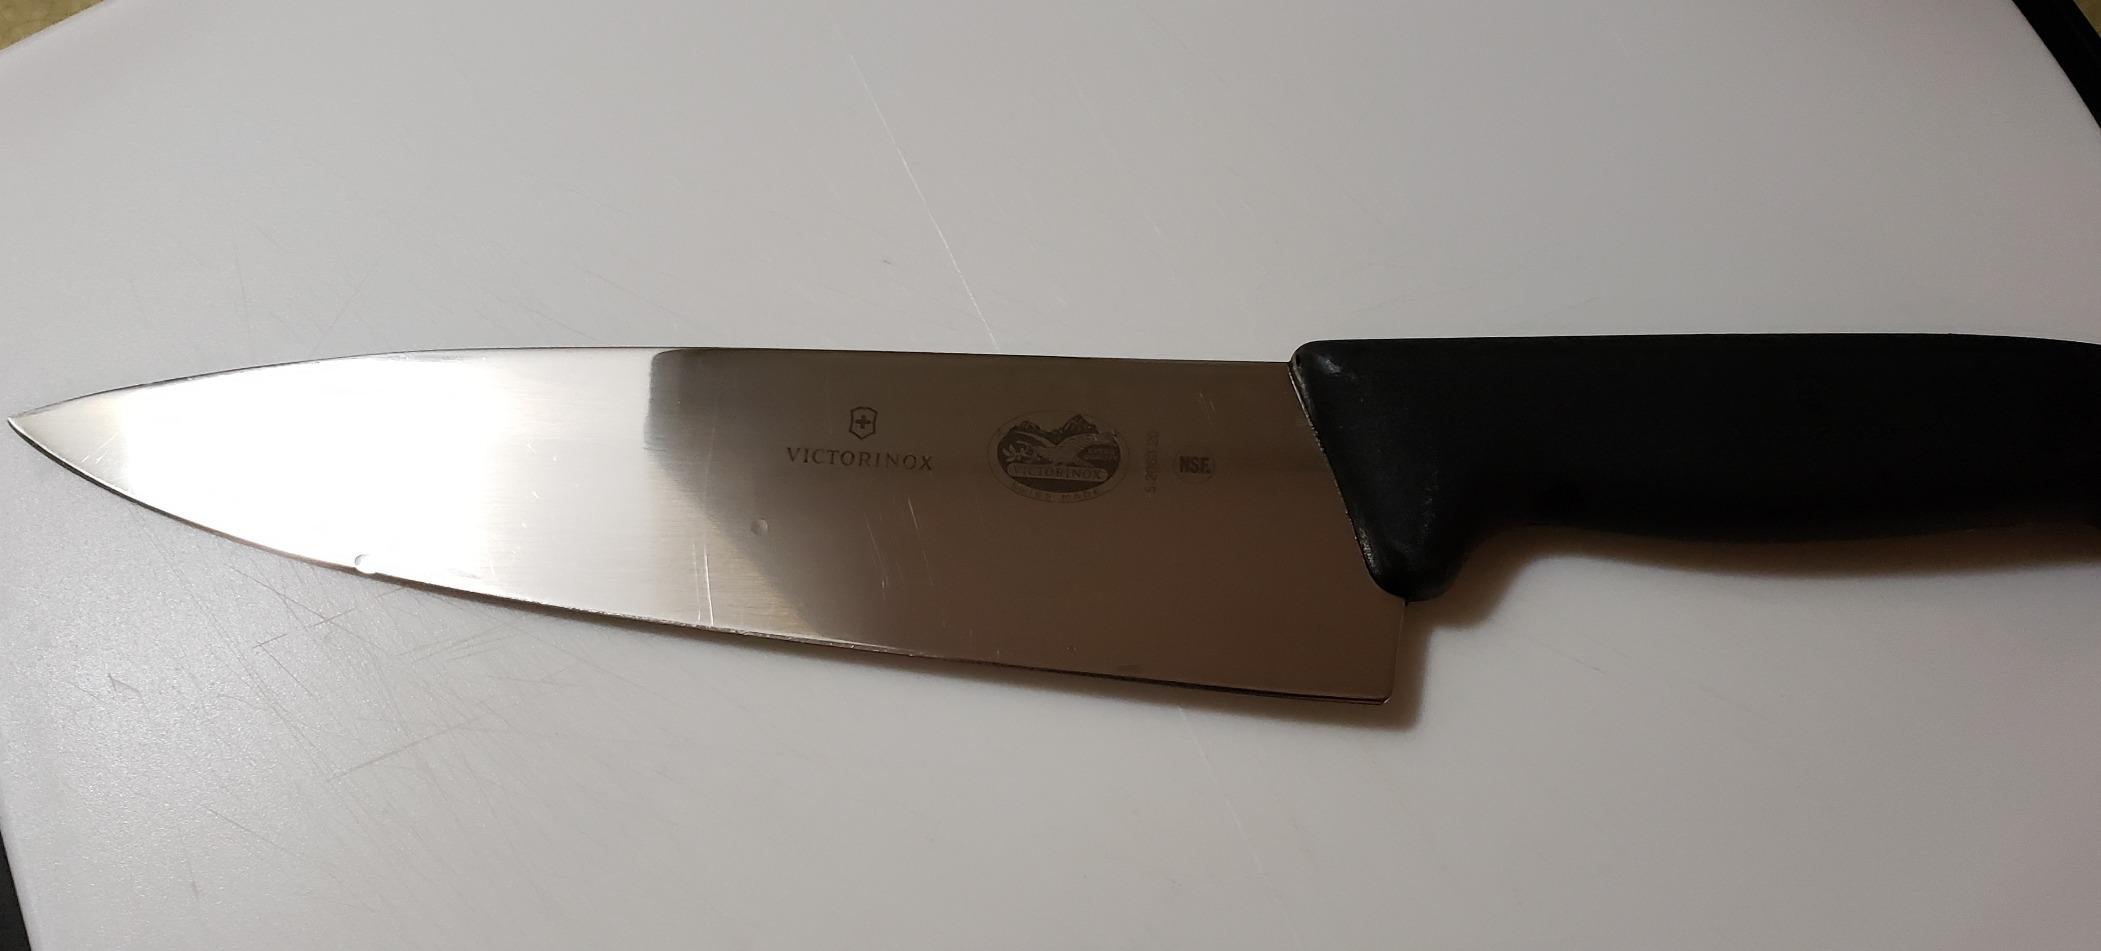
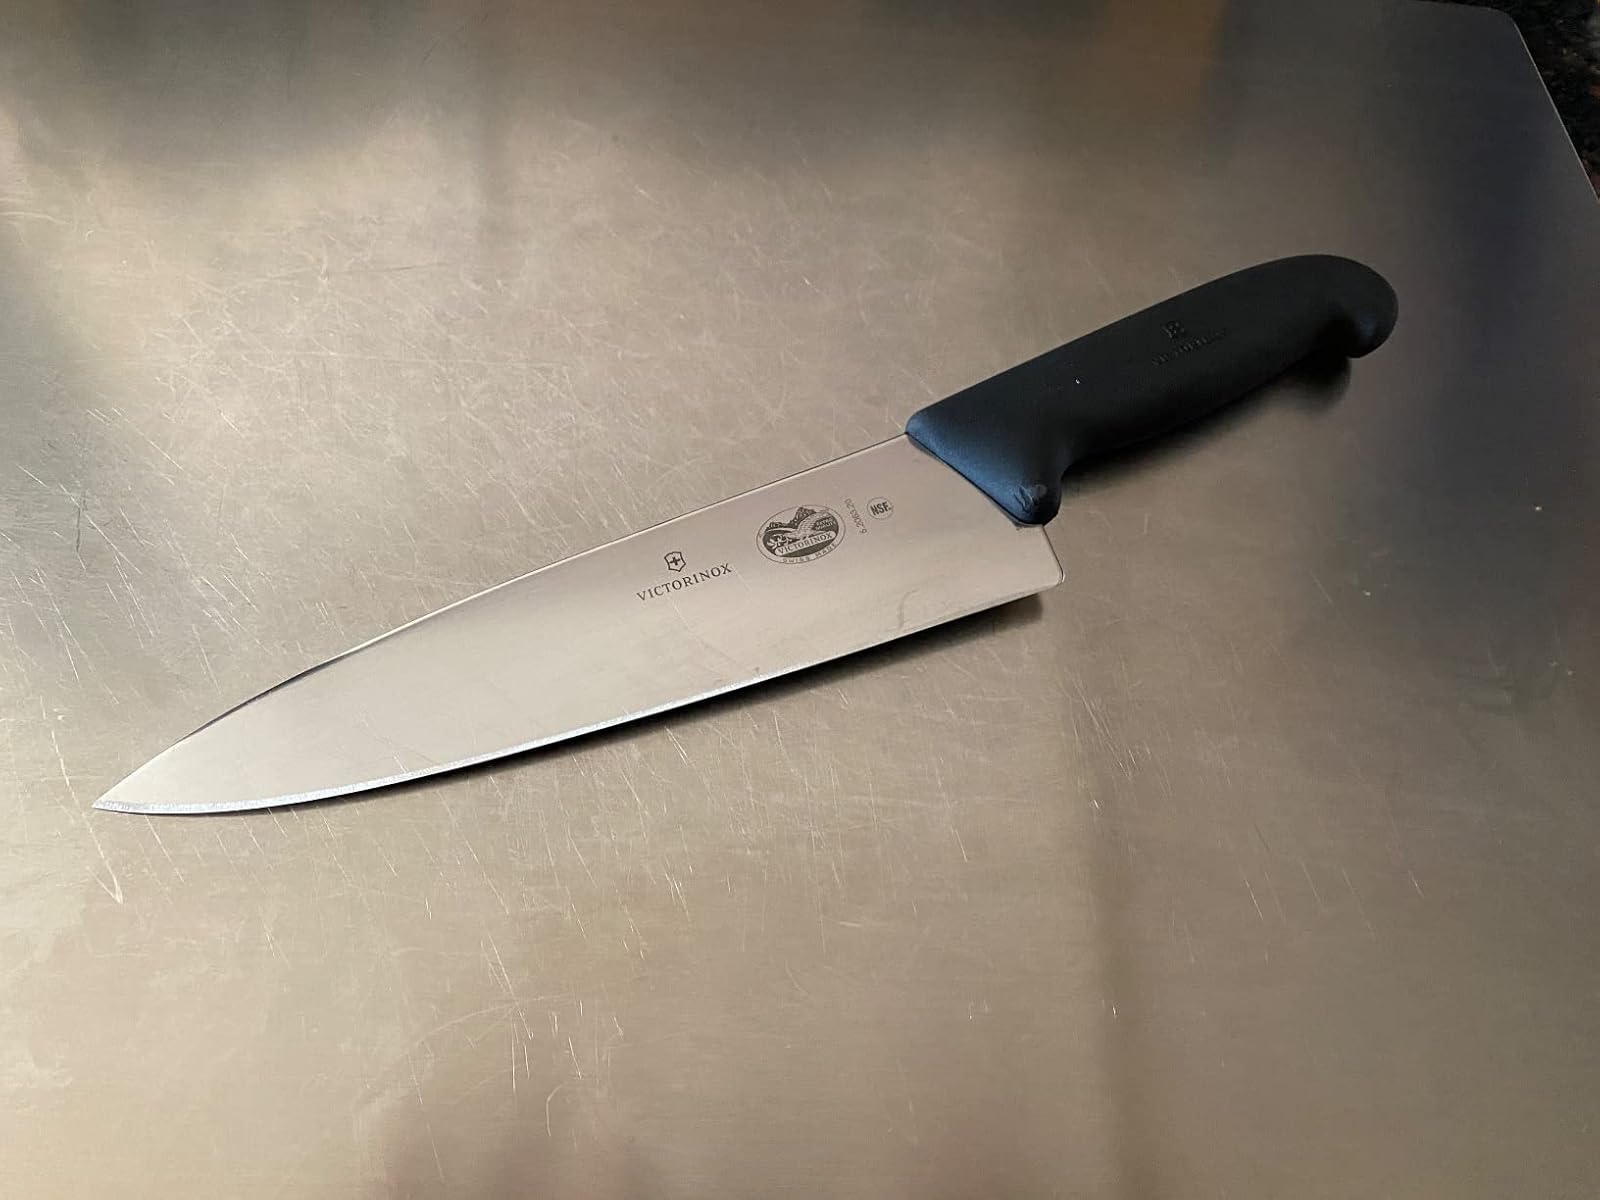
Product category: items_knife
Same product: yes